Jody Williams

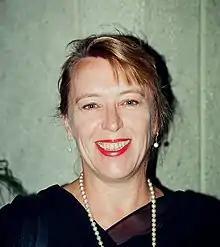
Williams in 2001

Jody Williams (born October 9, 1950) is an American political activist known for her work in banning anti-personnel landmines, her defense of human rights (especially those of women), and her efforts to promote new understandings of security in today's world. She was awarded the Nobel Peace Prize in 1997 for her work toward the banning and clearing of anti-personnel mines.